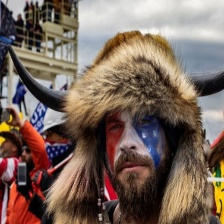
Species: LOONEY BIRDS
Scientific name: LUNATICUS AMERICONIS